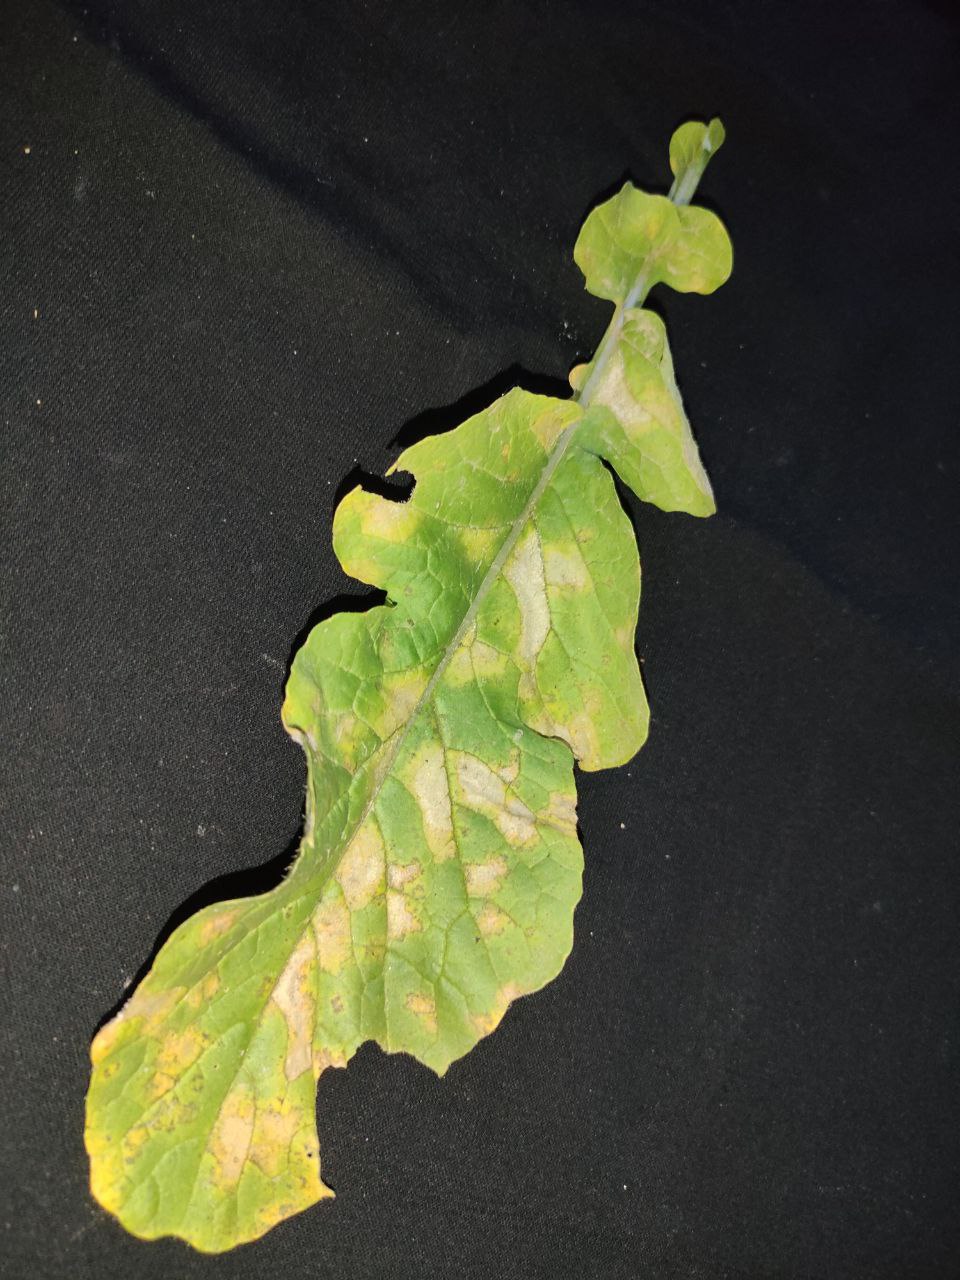
Label: Mosaic virus